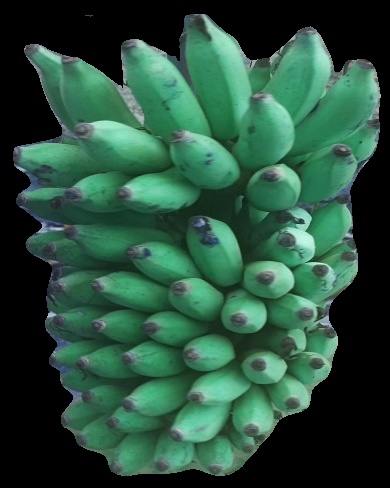
Variety: elakki-bale
Grade: grade2